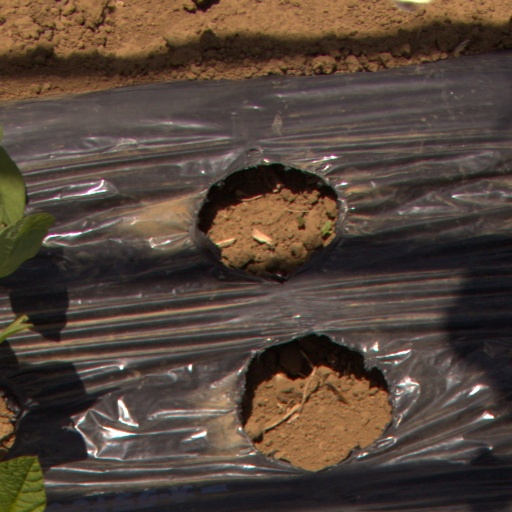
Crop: Jerusalem artichoke